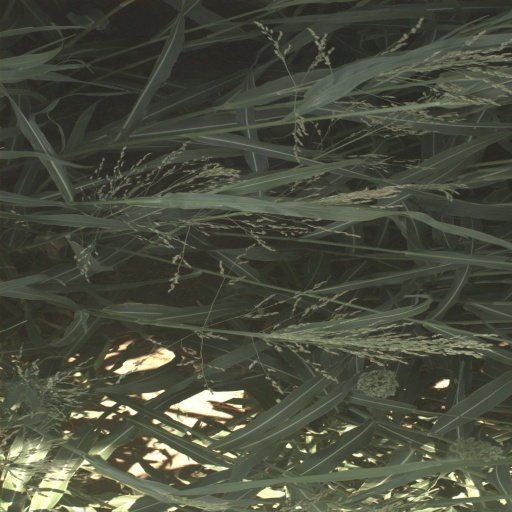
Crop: sorghum